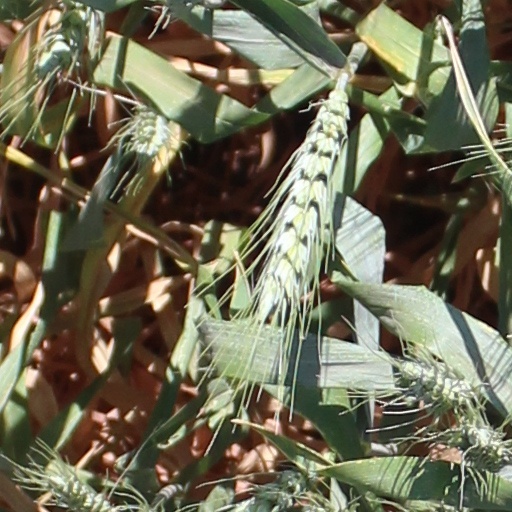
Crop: wheat